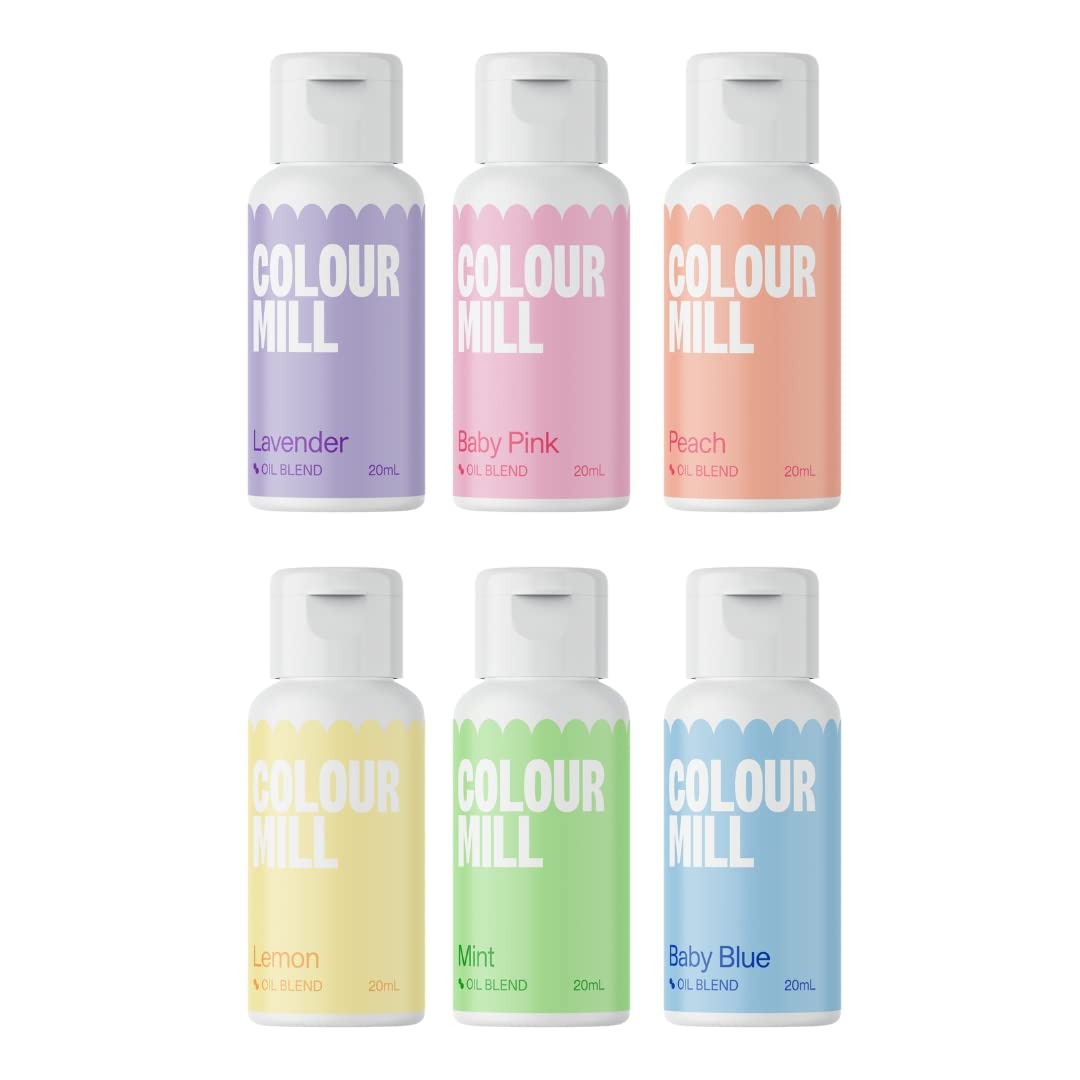
Item Name: Colour Mill Pastel Pack Oil-Based Food Coloring, 20 Milliliters Each of 6 Colors: Baby Blue, Baby Pink, Lavender, Lemon, Mint and Peach
Bullet Point 1: Color dyed and dispersed with these oils, allowing you to achieve color rich & vibrant
Bullet Point 2: Best in buttercream, Swiss meringue, chocolate, cake batter, ganache and fondant
Bullet Point 3: Allergen free
Bullet Point 4: Vegan
Bullet Point 5: Meets food safety standards of Australian and New Zealand Food Authority
Bullet Point 6: Color dyed and dispersed with these oils, allowing you to achieve color rich & vibrant
Bullet Point 7: Best in buttercream, Swiss meringue, chocolate, cake batter, ganache and fondant
Bullet Point 8: Allergen free
Bullet Point 9: Vegan
Bullet Point 10: Meets food safety standards of Australian and New Zealand Food Authority
Product Description: Colour Mill Oil-Based Food Coloring Color dyed and dispersed with these oils, allowing you to achieve color rich & vibrant Best in buttercream, Swiss meringue, chocolate, cake batter, ganache and fondant Allergen free Vegan Meets food safety standards of Australian and New Zealand Food Authority Shake well before use. Take it easy, colors will develop over time. Store in a cool dry place away from sunlight. Contains glycerol, colors and lecithin. Blended & bottled in Australia from local & imported ingredients.
Value: 0.68
Unit: Fl Oz

Price: 46.745